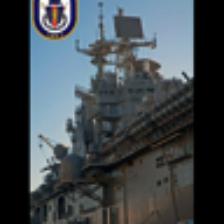
Label: NonHuman